Guillermo Lasso

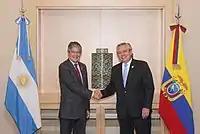
Lasso with Argentine President Alberto Fernández in July 2021

Lasso was inaugurated as the 47th president of Ecuador on 24 May 2021 at Carondelet Palace in Quito. Attendees of his inauguration include: Dominican President Luis Abinader, Brazilian President Jair Bolsonaro, U.S. Ambassador Michael J. Fitzpatrick, King Felipe VI of Spain, Haitian President Jovenel Moïse, Paraguayan Vice President Hugo Velázquez Moreno, Uruguayan Foreign Minister Francisco Bustillo, Spanish Opposition Leader, former Spanish Prime Minister José María Aznar, and former Colombian President Andrés Pastrana Arango. Lasso became the country's first center-right president since Gustavo Noboa, who served from 2000 to 2003.